Eric Plant

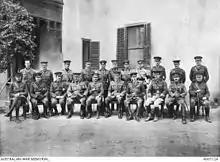
Group portrait of 1st Division staff officers at Mena Camp, December 1914. Plant, then a lieutenant, is stood in the back row, fifth from the right.

Plant's duties as aide-de-camp to Major General Bridges ended in March 1915, when Plant was assigned to 9th Battalion as assistant adjutant. He landed with the battalion at Gallipoli on 25 April, advancing as far as 'Third Ridge' with his party of men before being forced to retreat to a safer position for fear of being cut off. Having been promoted to captain following the Gallipoli landings, he was wounded in the hand on 3 June and left Gallipoli for treatment before returning to the battalion over a month later. Later in the campaign he suffered enteric fever, which necessitated his evacuation to England via Malta.